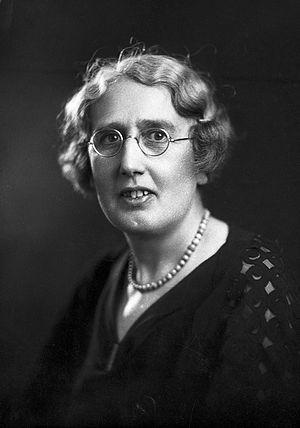
Catherine Chisholm CBE, née à Radcliffe le 2 janvier 1878 et morte le 21 juillet 1952 à Withington, est une pédiatre britannique. Elle est connue comme fondatrice du Duchess of York Hospital en 1914.